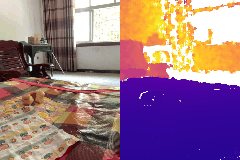
Label: donut